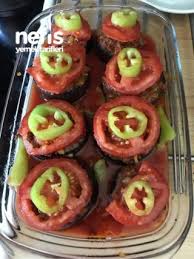
Yemek: karniyarik